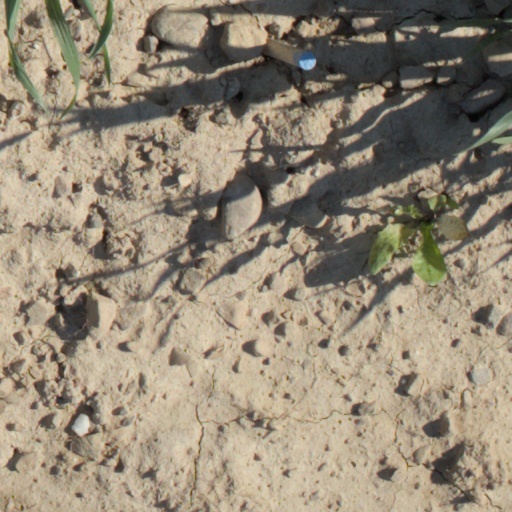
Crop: wheat